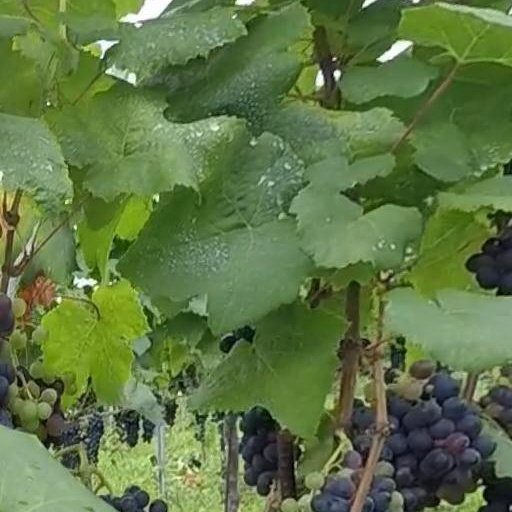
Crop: grape